Clan Nesbitt

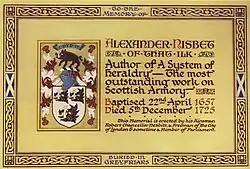
Nisbet memorial

Alexander Nisbet initially trained as a lawyer but soon acquired a passion for history and heraldry. In 1702 he published his first work, an essay on cadency. His great work was "System of Heraldry" which was published in 1722 with more editions following in 1742, 1804 and 1816. Nisbet died in 1725.